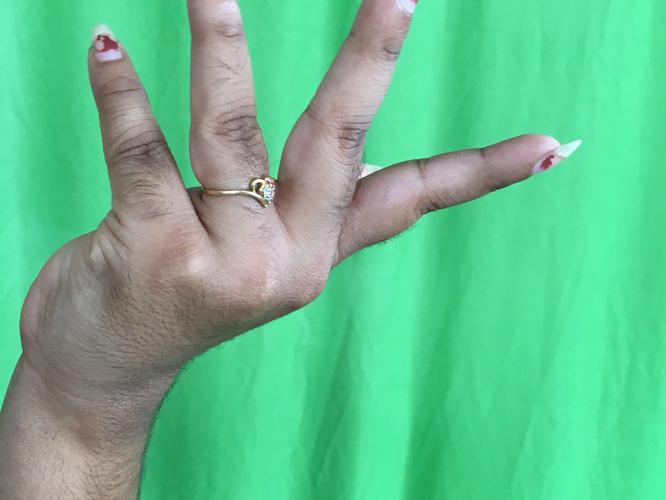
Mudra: Alapadmam
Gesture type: single_hand